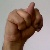
The image shows a hand gesture representing the letter 'N' in Indian Sign Language.